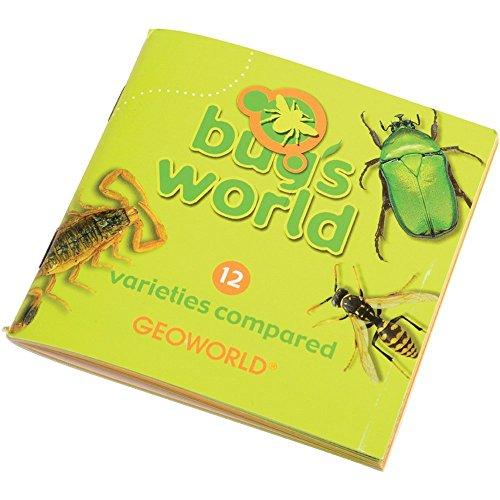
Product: Constructive Playthings Geoworld Bugs World Collection, 12 Real Insects, Scientific Educational Toy
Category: Toys & Games | Learning & Education | Science Kits & Toys
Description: AUTHENTIC: This Geoworld Bug Collection includes 12 insects of many different orders and species for you and your child to explore.
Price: $14.99 $ 14 . 99
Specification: Product Dimensions:         11.2 x 10.5 x 2 inches ; 1.1 pounds    |Shipping Weight: 1.1 pounds (View shipping rates and policies)|ASIN: B0035Y44SC|Item model number: GEW-38|    #1424    in Science Kits & Toys